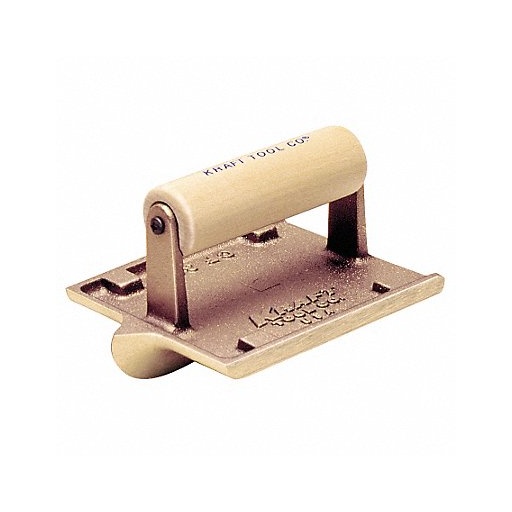
Concrete Groover Bronze/Wood 3/8 Radius
Concrete Groover Big Bit Length 6 in. Width 4-1/2 in. Material Bronze Blade Width 4-1/2 in. Blade Length 6 in. Blade Material Bronze Radius 3/8 in. Lip Groove Depth 3/4 in. Groove Width 7/8 in. Handle Wood Handle Length 4-7/16 in. Handle Dia 1-5/16 in. Characteristics One-Piece Casting Hand Polished
Brand: KRAFT TOOL
Category: Hardware > Tools > Masonry Tools > Masonry Edgers & Groovers